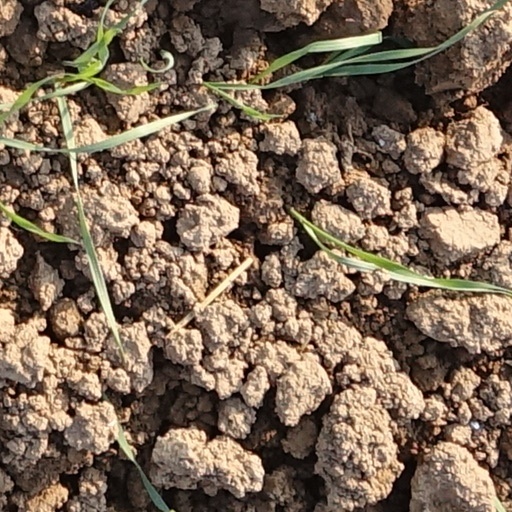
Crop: wheat